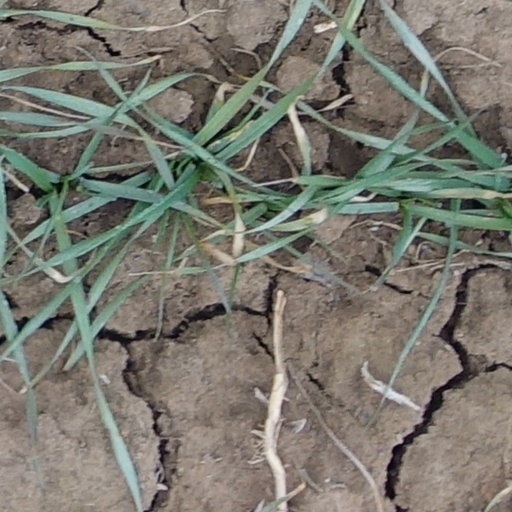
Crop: wheat